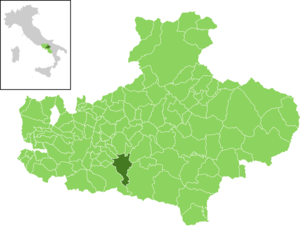
Volturara Irpina est une commune de la province d'Avellino dans la Campanie en Italie.